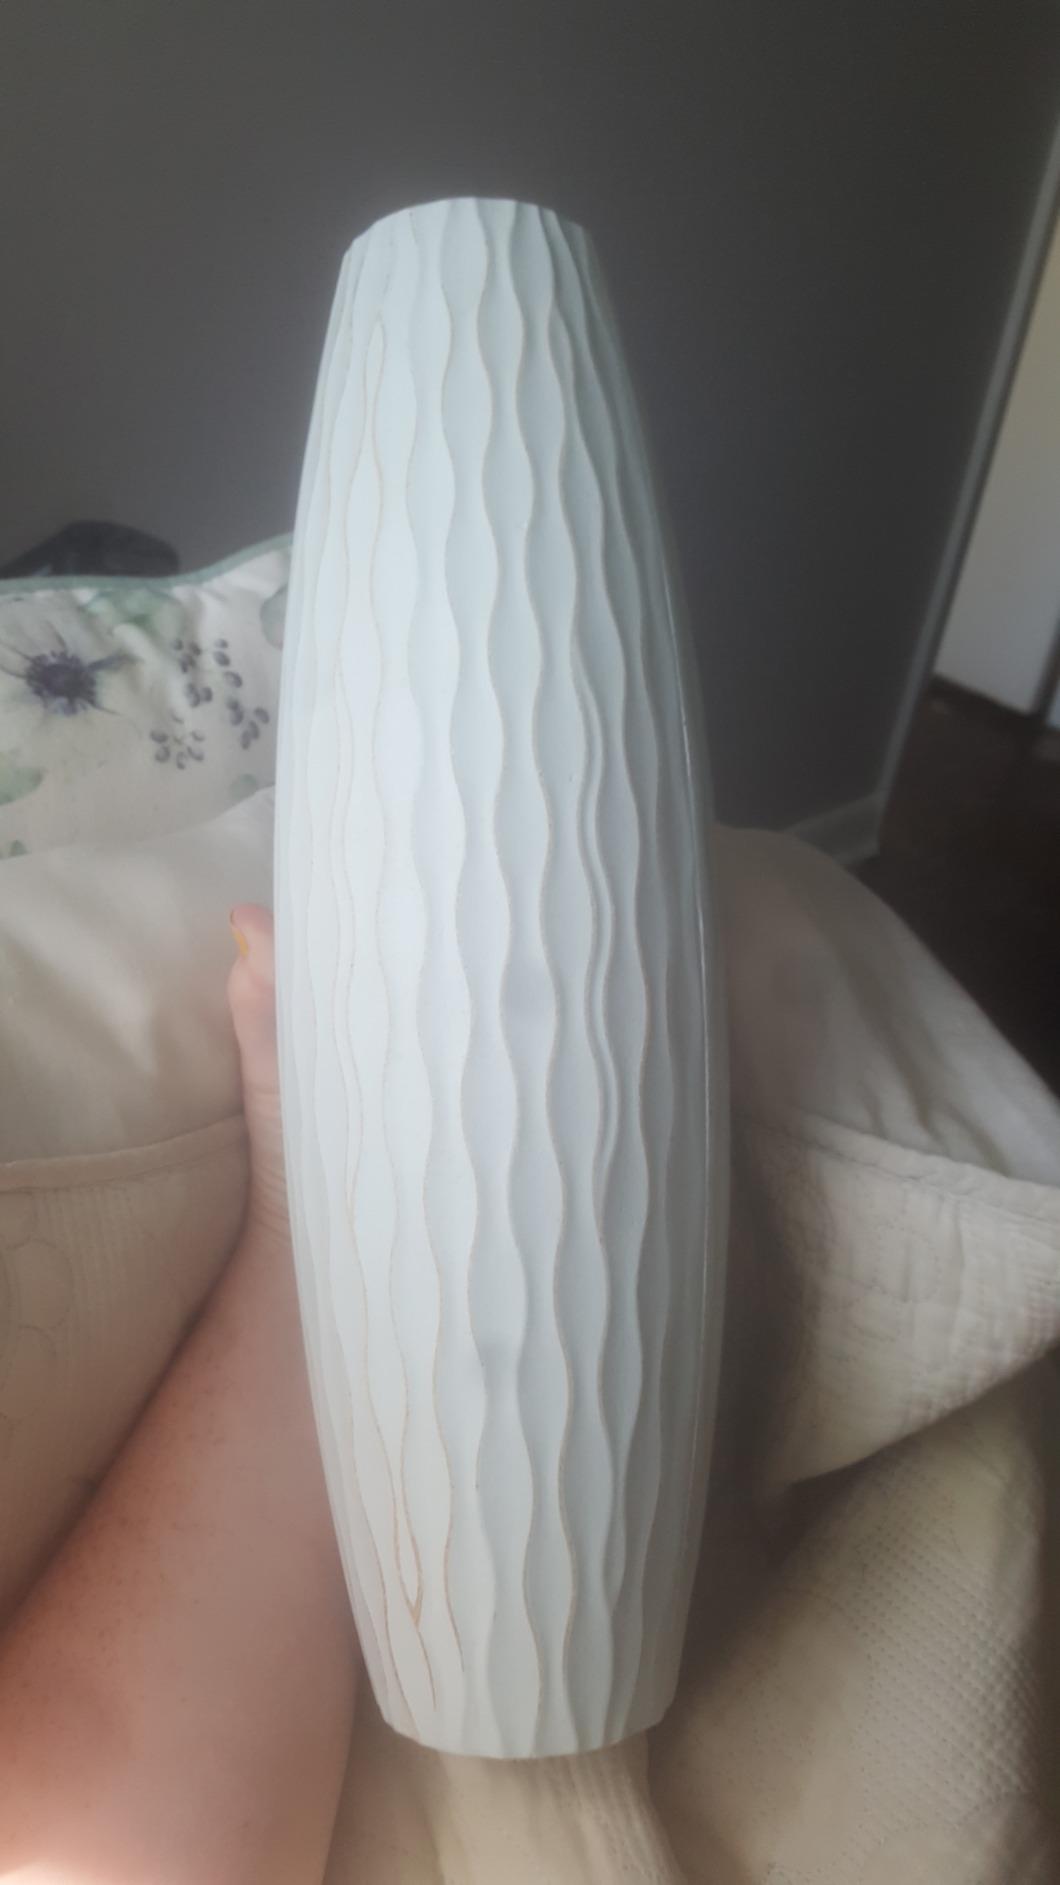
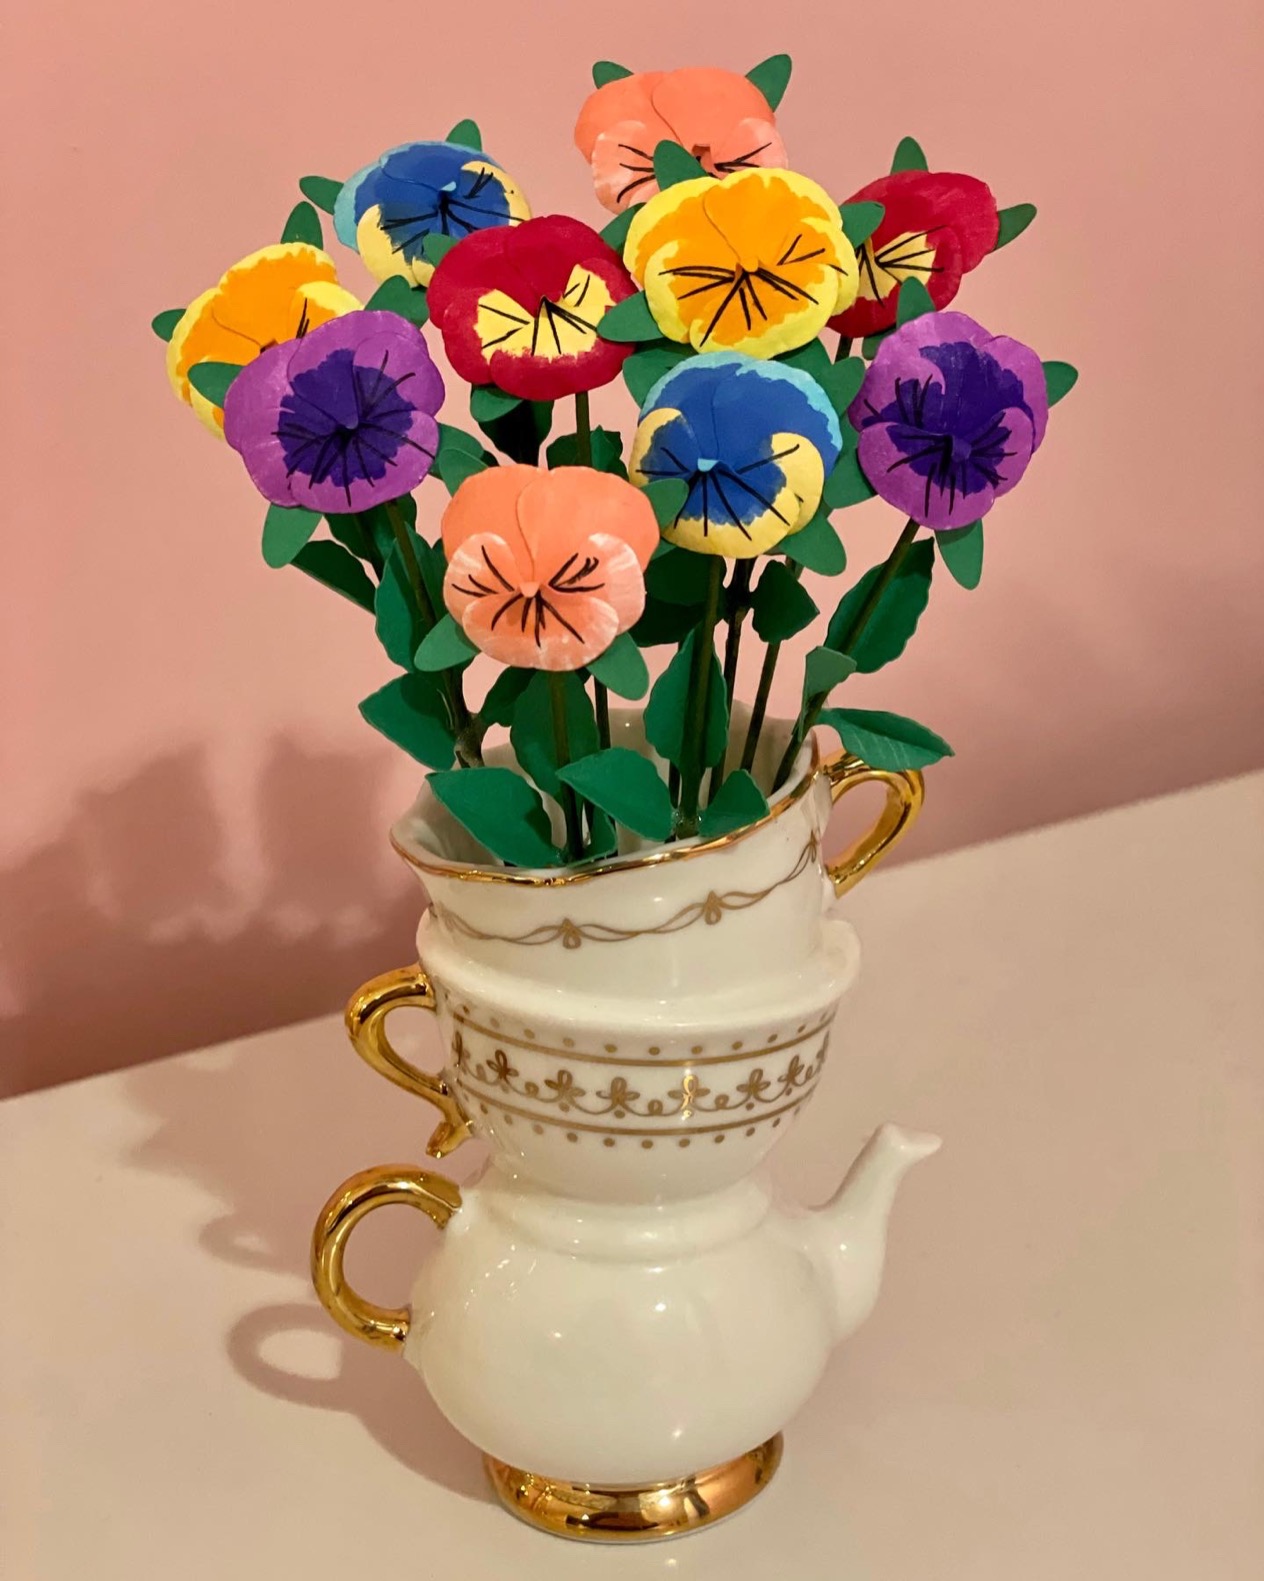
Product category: vase
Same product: no